Xavier & Ophelia

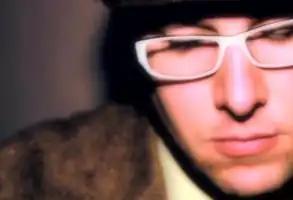
Multi-instrumentalist and band co-founder Dave Tough

Tough and Moore first met in 2009 over MySpace, when Tough was searching for vocalists for a demo. At the time Tough was still working as a producer, songwriter, and multi-instrumentalist. Earlier in 2009, he his first Grand Prize at the John Lennon Songwriting Contest in the country category. After meeting in person, they discovered a shared fascination with older jazz standards and artists including Fiona Apple, Edie Brickell, and the English duo, Goldfrapp. "Music and Musicians Magazine" said, "It was a lucky break when Dave Tough found DeAnna Moore on MySpace... in Moore he found a musical chameleon keen on jazz, New Wave and Kings of Leon." They soon formed the musical duo Xavier & Ophelia, with the band name originating from a pair of toy dolls. Also going by the moniker X&O, Moore contributes vocals while Tough handles production and instrumentals. Both members contribute to the songwriting process, and they began writing songs that variously integrated the genres of synthpop, electronica, pop, alternative rock, and indie rock. Early on the duo was based in Cane Ridge (an area in Antioch, Tennessee and in another part of Antioch.